Veronica Pershina

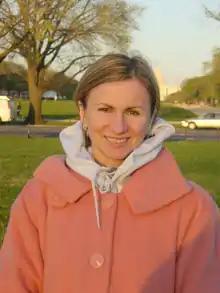
Pershina in 2004

Veronica Petrovna Pershina or Voyk (born December 20, 1966) is a former competitive pair skater who competed for the Soviet Union. With Marat Akbarov, she is the 1985 European bronze medalist and 1979 World Junior champion.